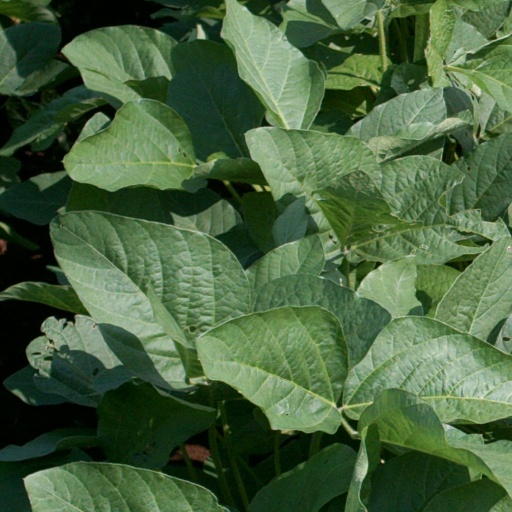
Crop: soybean